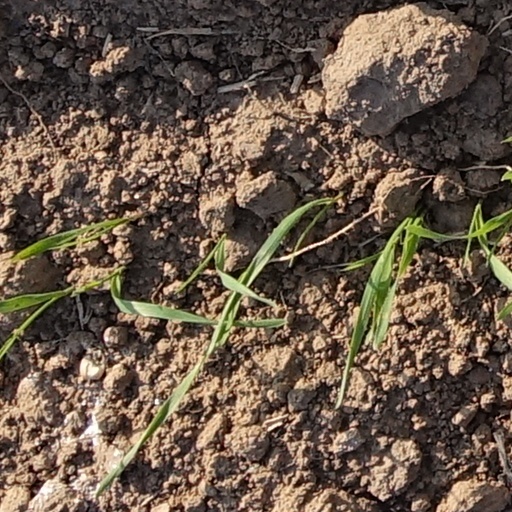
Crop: wheat